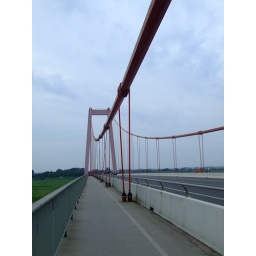
The Kleve-Emmerich bridge over the Rhine river